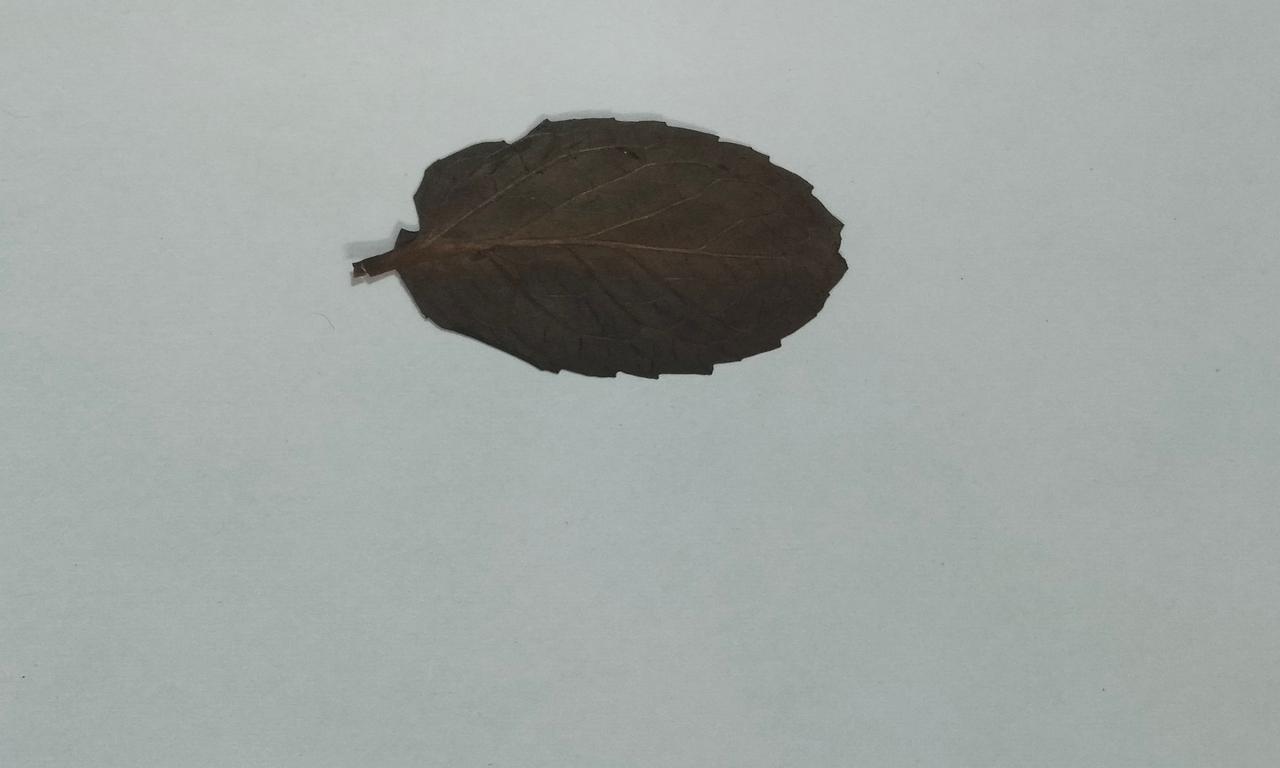
Label: Dried